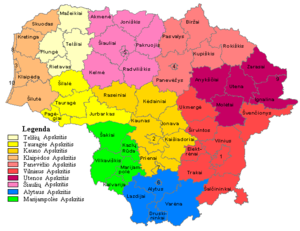
L'apskritis est une subdivision territoriale et administrative de Lituanie. La Lituanie compte 10 apskritys, qui portent tous le nom de leur capitale. Chaque apskritis est à son tour divisé en municipalités. On compte au total 60 municipalités en Lituanie. Ces divisions ont été créées en 1994 et modifiées en 2000.
La Lituanie comporte 10 apskritys qui sont chacun divisés en municipalités, lesquelles sont en tout au nombre de 60. Les municipalités lituaniennes correspondent au 1ᵉʳ niveau d'unité administrative locale adopté par la Commission européenne.